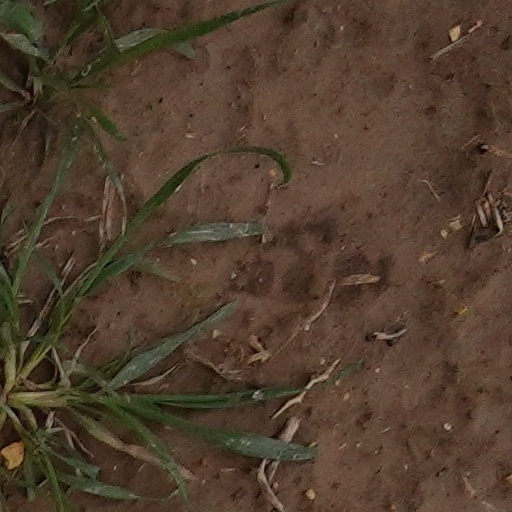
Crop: wheat